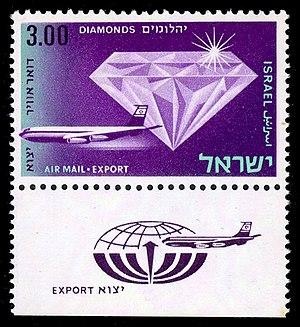
L'économie israélienne est basée sur un système capitaliste moderne d'un pays jeune qui se caractérise par un secteur public relativement important et un secteur de la high-tech en croissance rapide. Les entreprises israéliennes, principalement dans ce domaine, sont très appréciées sur les marchés financiers mondiaux : Israël est le deuxième pays en nombre de sociétés cotées au NASDAQ, après les États-Unis.